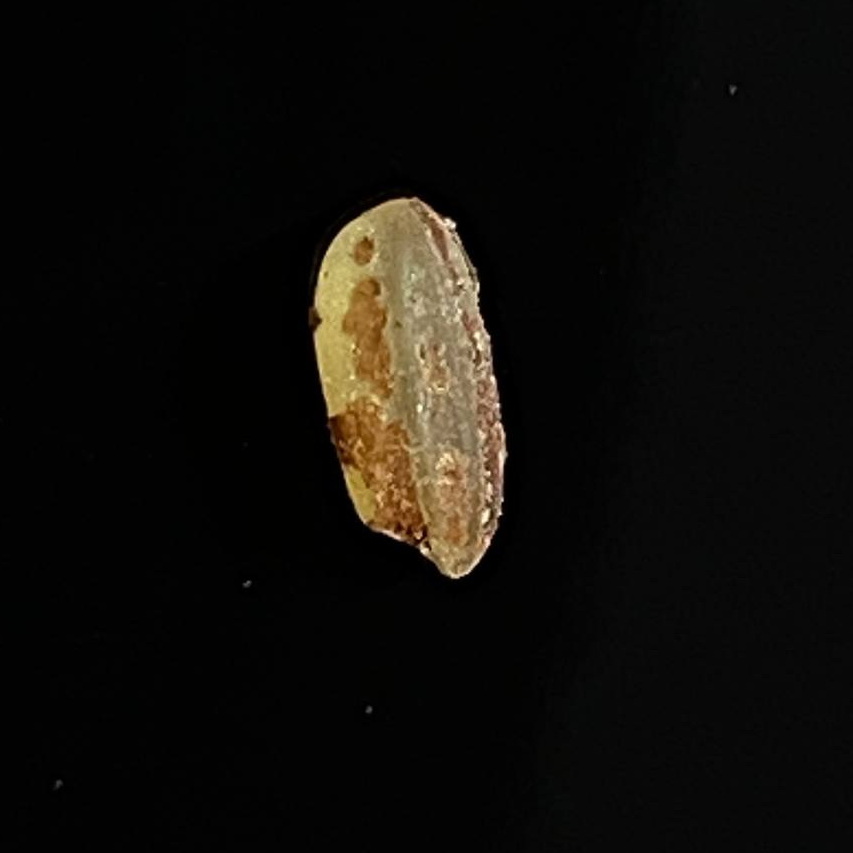
Rice variety: Lal_Aush